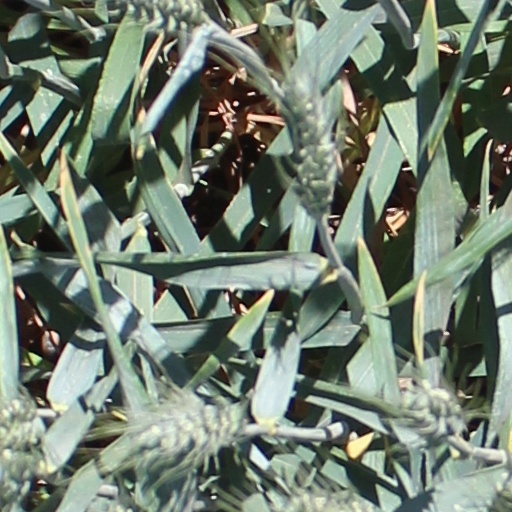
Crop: wheat